Descent from the Cross by Torchlight

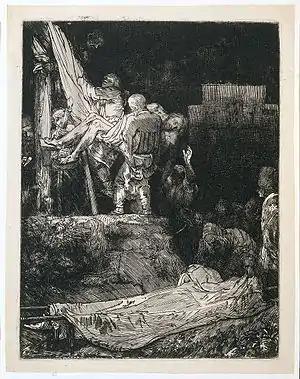
"Descent from the Cross by Torchlight"

Descent from the Cross by Torchlight is a print by Rembrandt in etching and drypoint, produced in 1652. Only one state of the work is known, with copies in major collections including the Rijksmuseum, British Museum, and Rembranthuis. It is signed and dated at the bottom right. It was assigned the number B. 83 by Adam von Bartsch. Some late impressions of the work are on Japanese paper, which Rembrandt used more and more from 1650 onwards. The depiction of the shadows on the plate was modified after the artist's death.